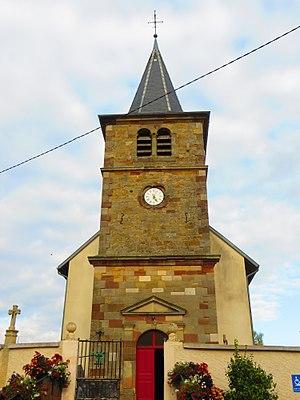
Donnelay Église de l'Assomption-de-la-Bienheureuse-Vierge-Marie
Donnelay est une commune française située dans le département de la Moselle en région Grand Est.